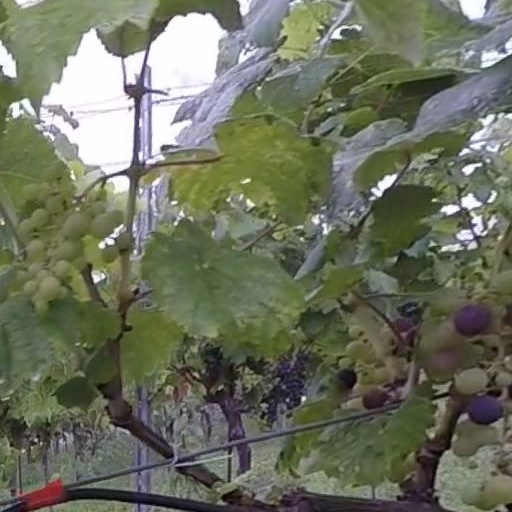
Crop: grape